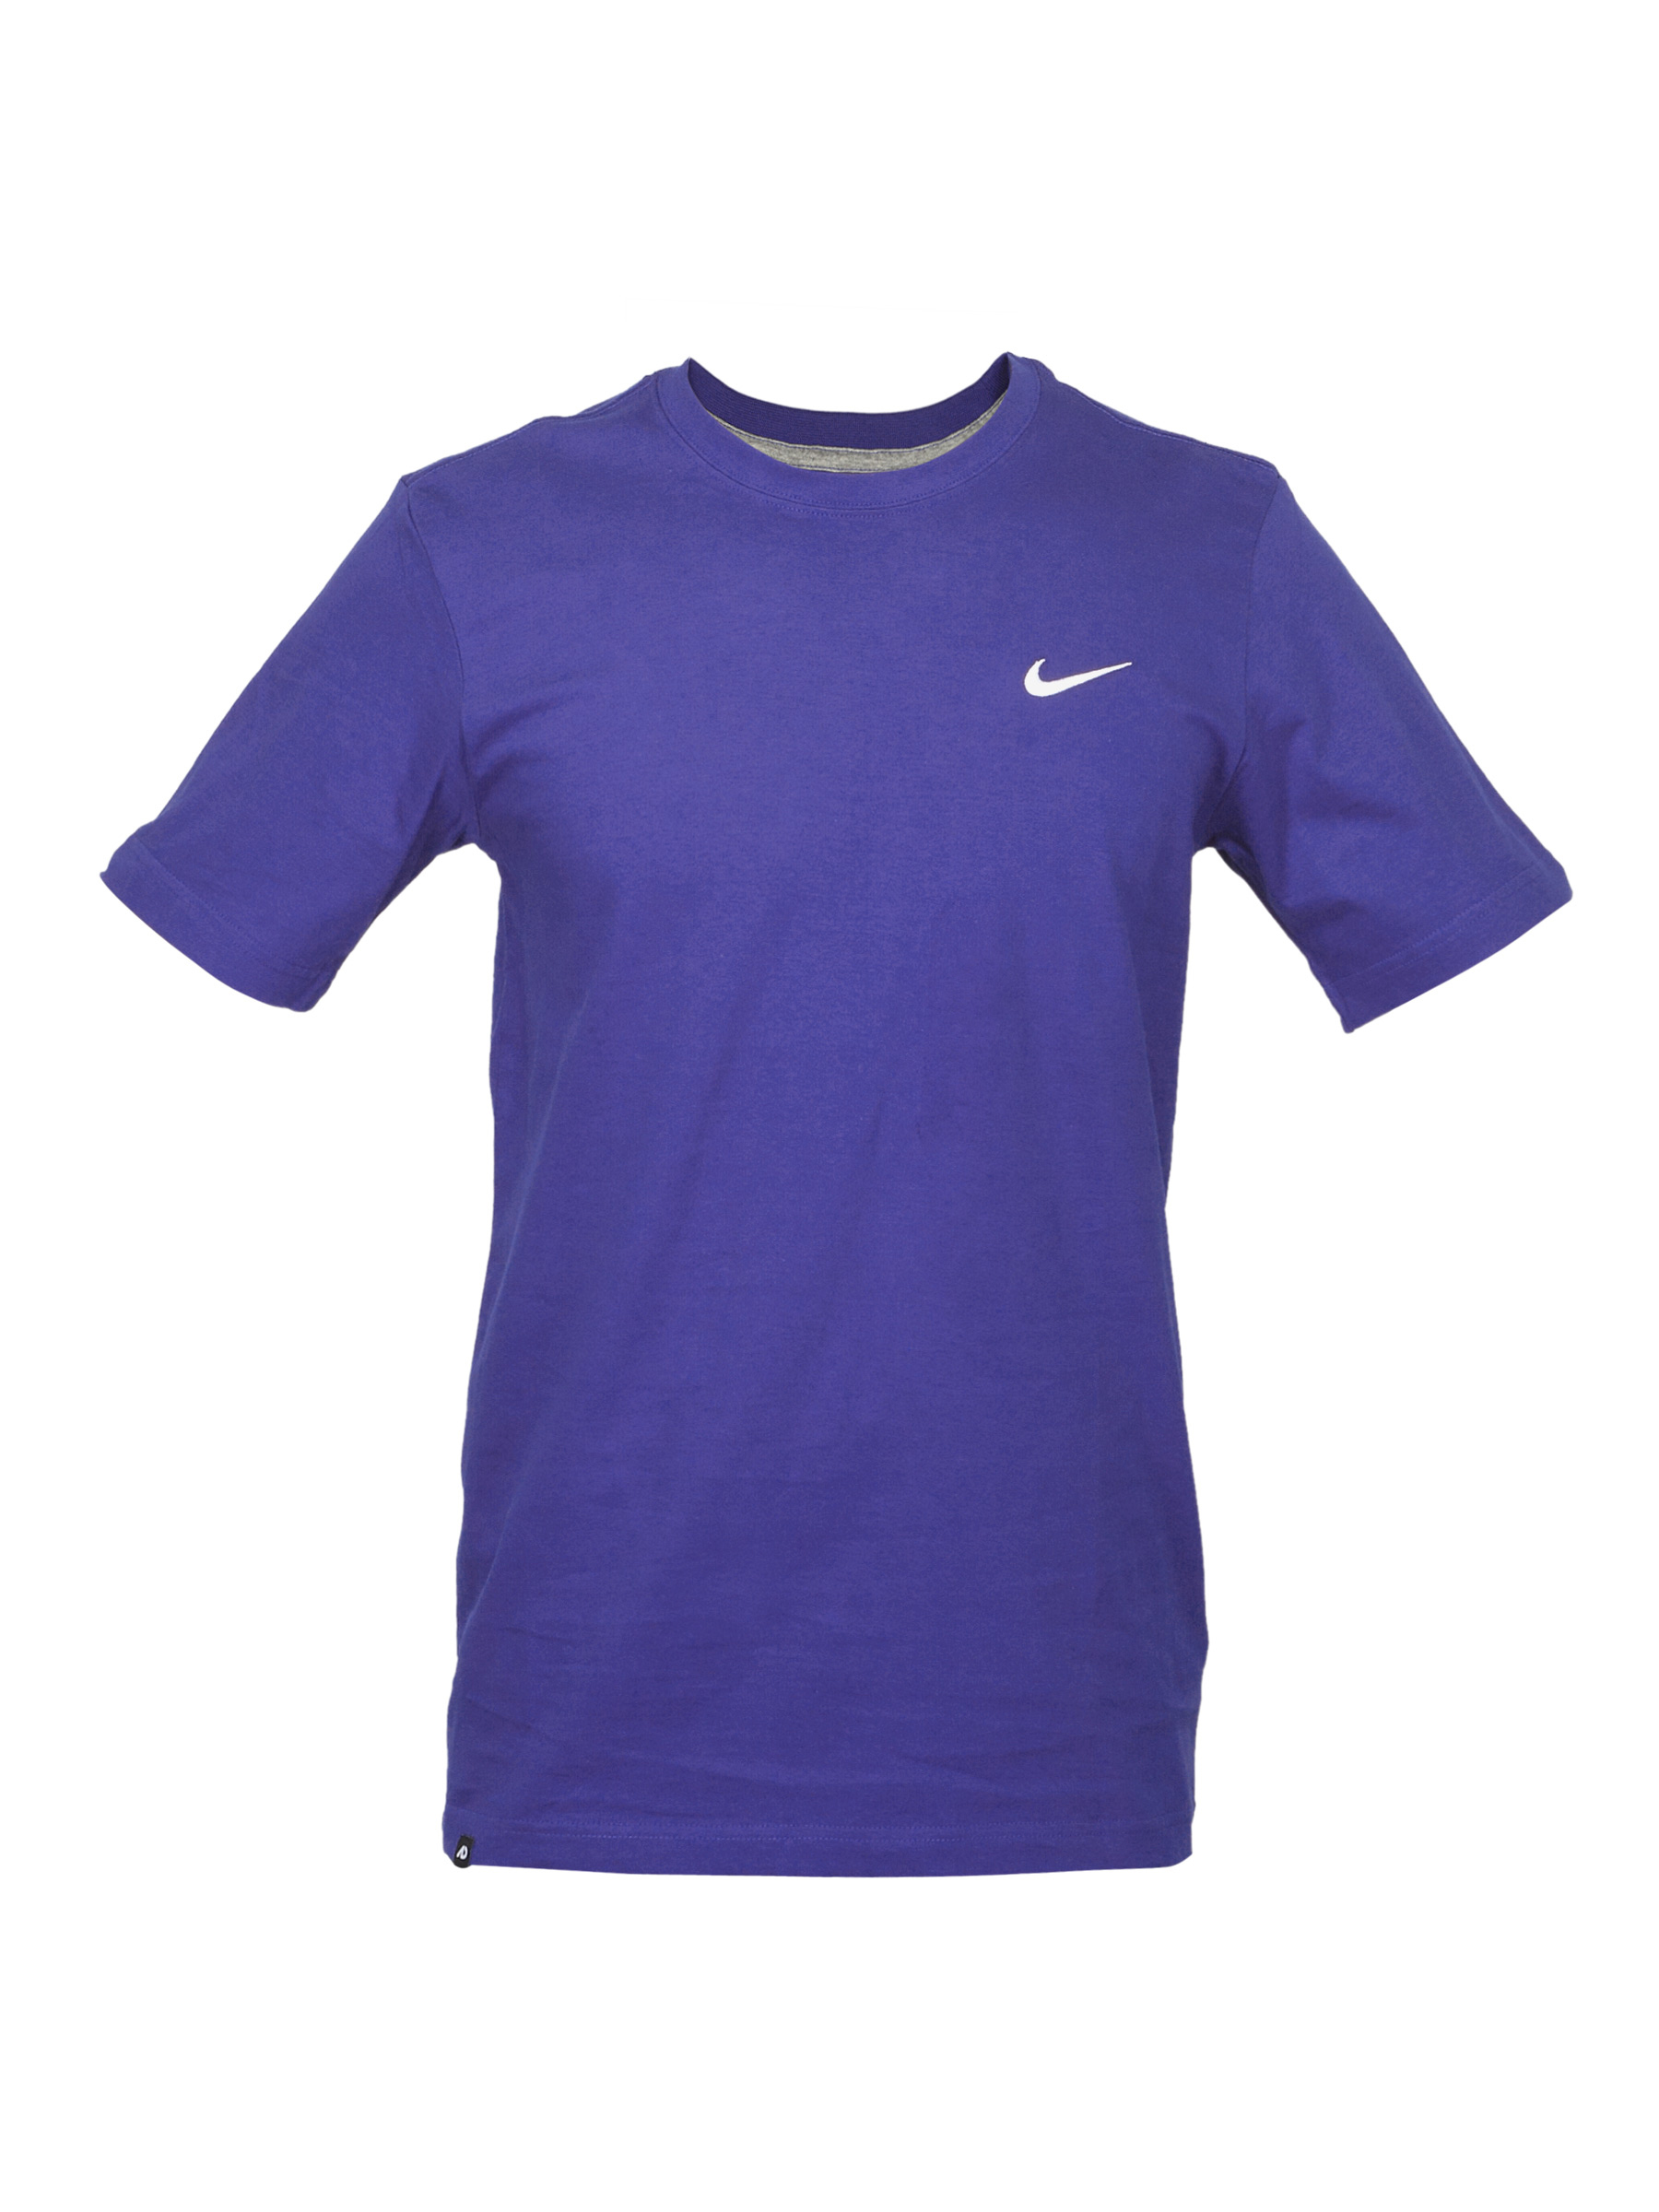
Nike Men Basic Crew Blue T-shirt
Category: Apparel / Topwear / Tshirts
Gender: Men
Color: Blue
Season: Summer 2012
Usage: Casual